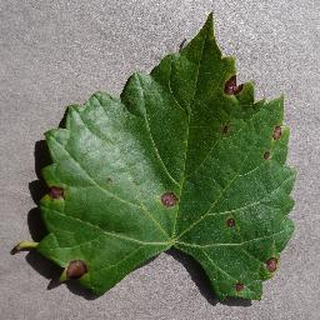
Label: grape_black_rot